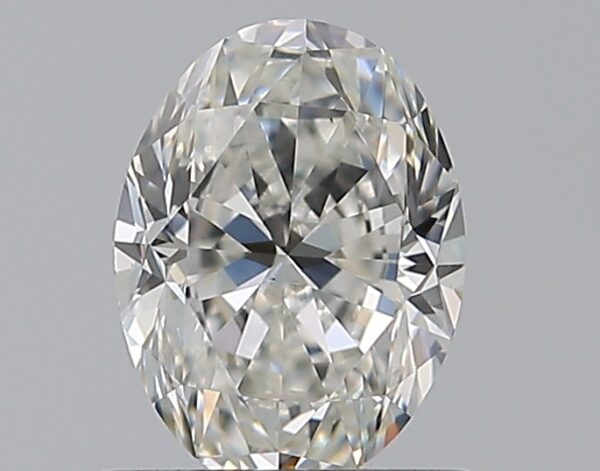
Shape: oval
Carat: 0.7
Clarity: VS1
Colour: G
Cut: VG
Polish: VG
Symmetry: VG
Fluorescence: F
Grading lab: GIA
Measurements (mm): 6.52 x 4.88 x 3.19